Two Bright Boys

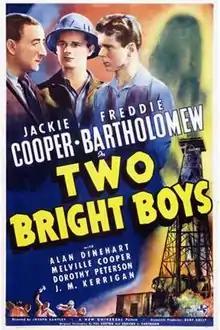
Theatrical release poster

Two Bright Boys is a 1939 American drama film directed by Joseph Santley, written by Val Burton and Edmund Hartmann, and starring Jackie Cooper, Freddie Bartholomew, Alan Dinehart, Melville Cooper, Dorothy Peterson and J. M. Kerrigan. It was released on September 15, 1939, by Universal Pictures.